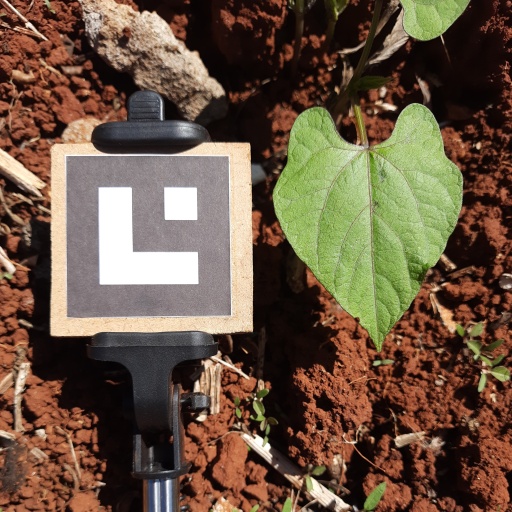
Observations: wavy surface, eating holes in the edge, under sunlight